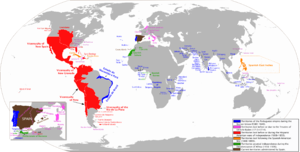
Spanien / Historie
Det spanske imperiums udbredelse
Spanien, officielt Kongeriget Spanien, er et land i Sydvesteuropa. Spanien dækker hovedparten af Den Iberiske Halvø. Landet omfatter også De Baleariske Øer i Middelhavet og De Kanariske Øer i Atlanterhavet, de nordafrikanske byer Ceuta og Melilla, samt adskillige småøer i den vestlige del af Middelhavet. Med undtagelse af en lille landgrænse med Gibraltar, grænser det spanske fastland i syd og øst op til Middelhavet. I nord og nordøst grænser det op til Frankrig, Andorra og Biscayabugten, og i vest og nordvest op til Portugal og Atlanterhavet. Spanien deler som det eneste land i Europa landegrænse med et afrikansk land.